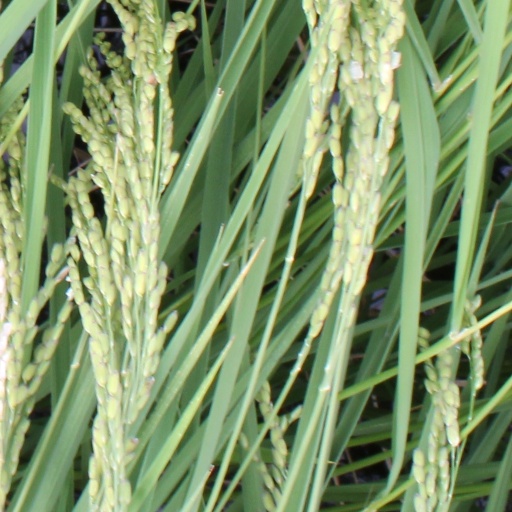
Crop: rice